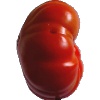
Label: Tomato 3